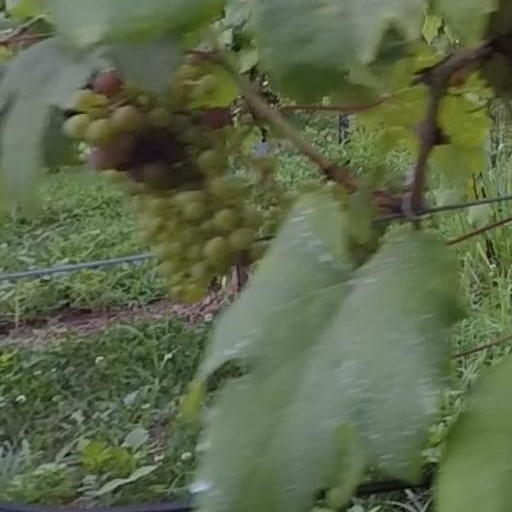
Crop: grape